The Pit (memorial)

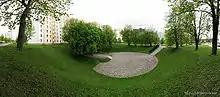
The memorial with obelisk on the left (obscured) and group sculpture on the staircase on the right

The Pit is a monument dedicated to the victims of the Holocaust on the corner of Melnikayte and Zaslavskaya streets in Minsk, Belarus. The memorial is located at the site where, on 2 March 1942, Nazi German forces shot about 5,000 Jewish residents of the nearby Minsk Ghetto.